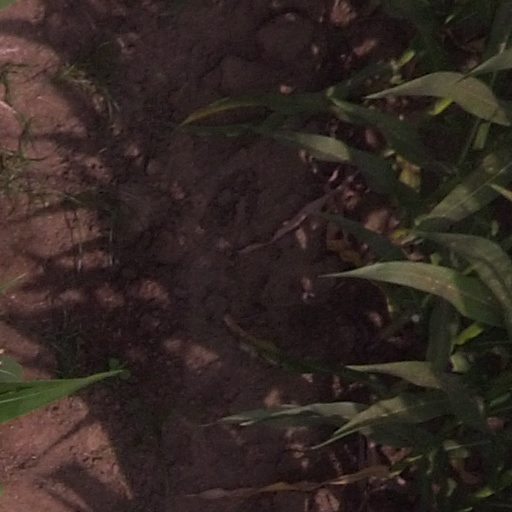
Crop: maize; corn